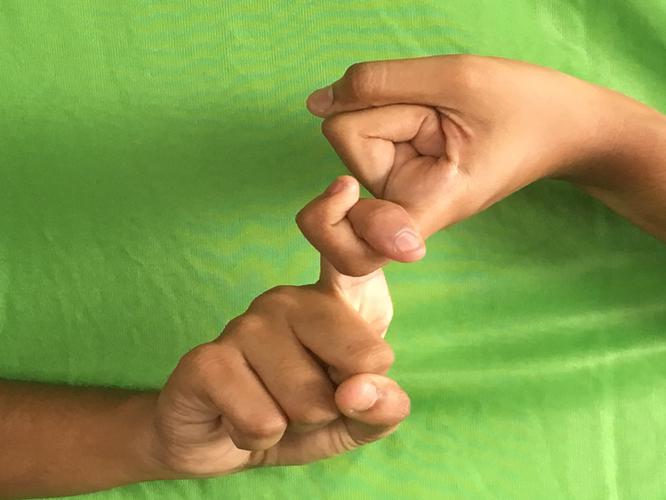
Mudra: Pasha
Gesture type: double_hand